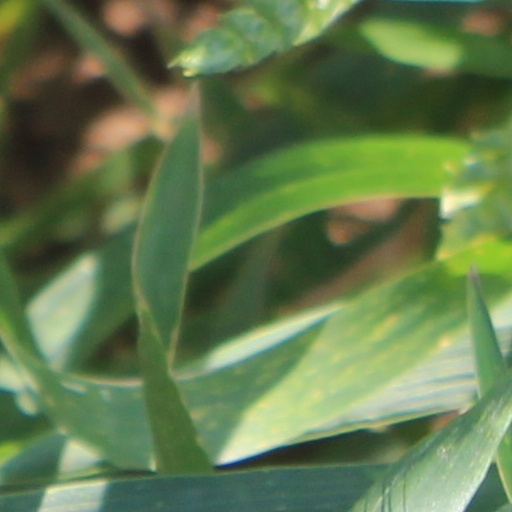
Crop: wheat